Death of David Oluwale

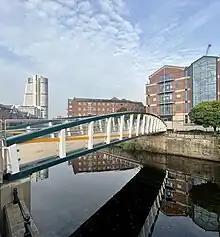
David Oluwale Bridge

In 1970, a young police cadet named Gary Galvin reported to a senior officer that he had heard gossip from colleagues about the severe way Kitching and Ellerker had treated Oluwale. An enquiry was launched, carried out by Scotland Yard, and sufficient evidence was gathered to prompt manslaughter, perjury and grievous bodily harm (GBH) charges being brought against Kitching and Ellerker in 1971.